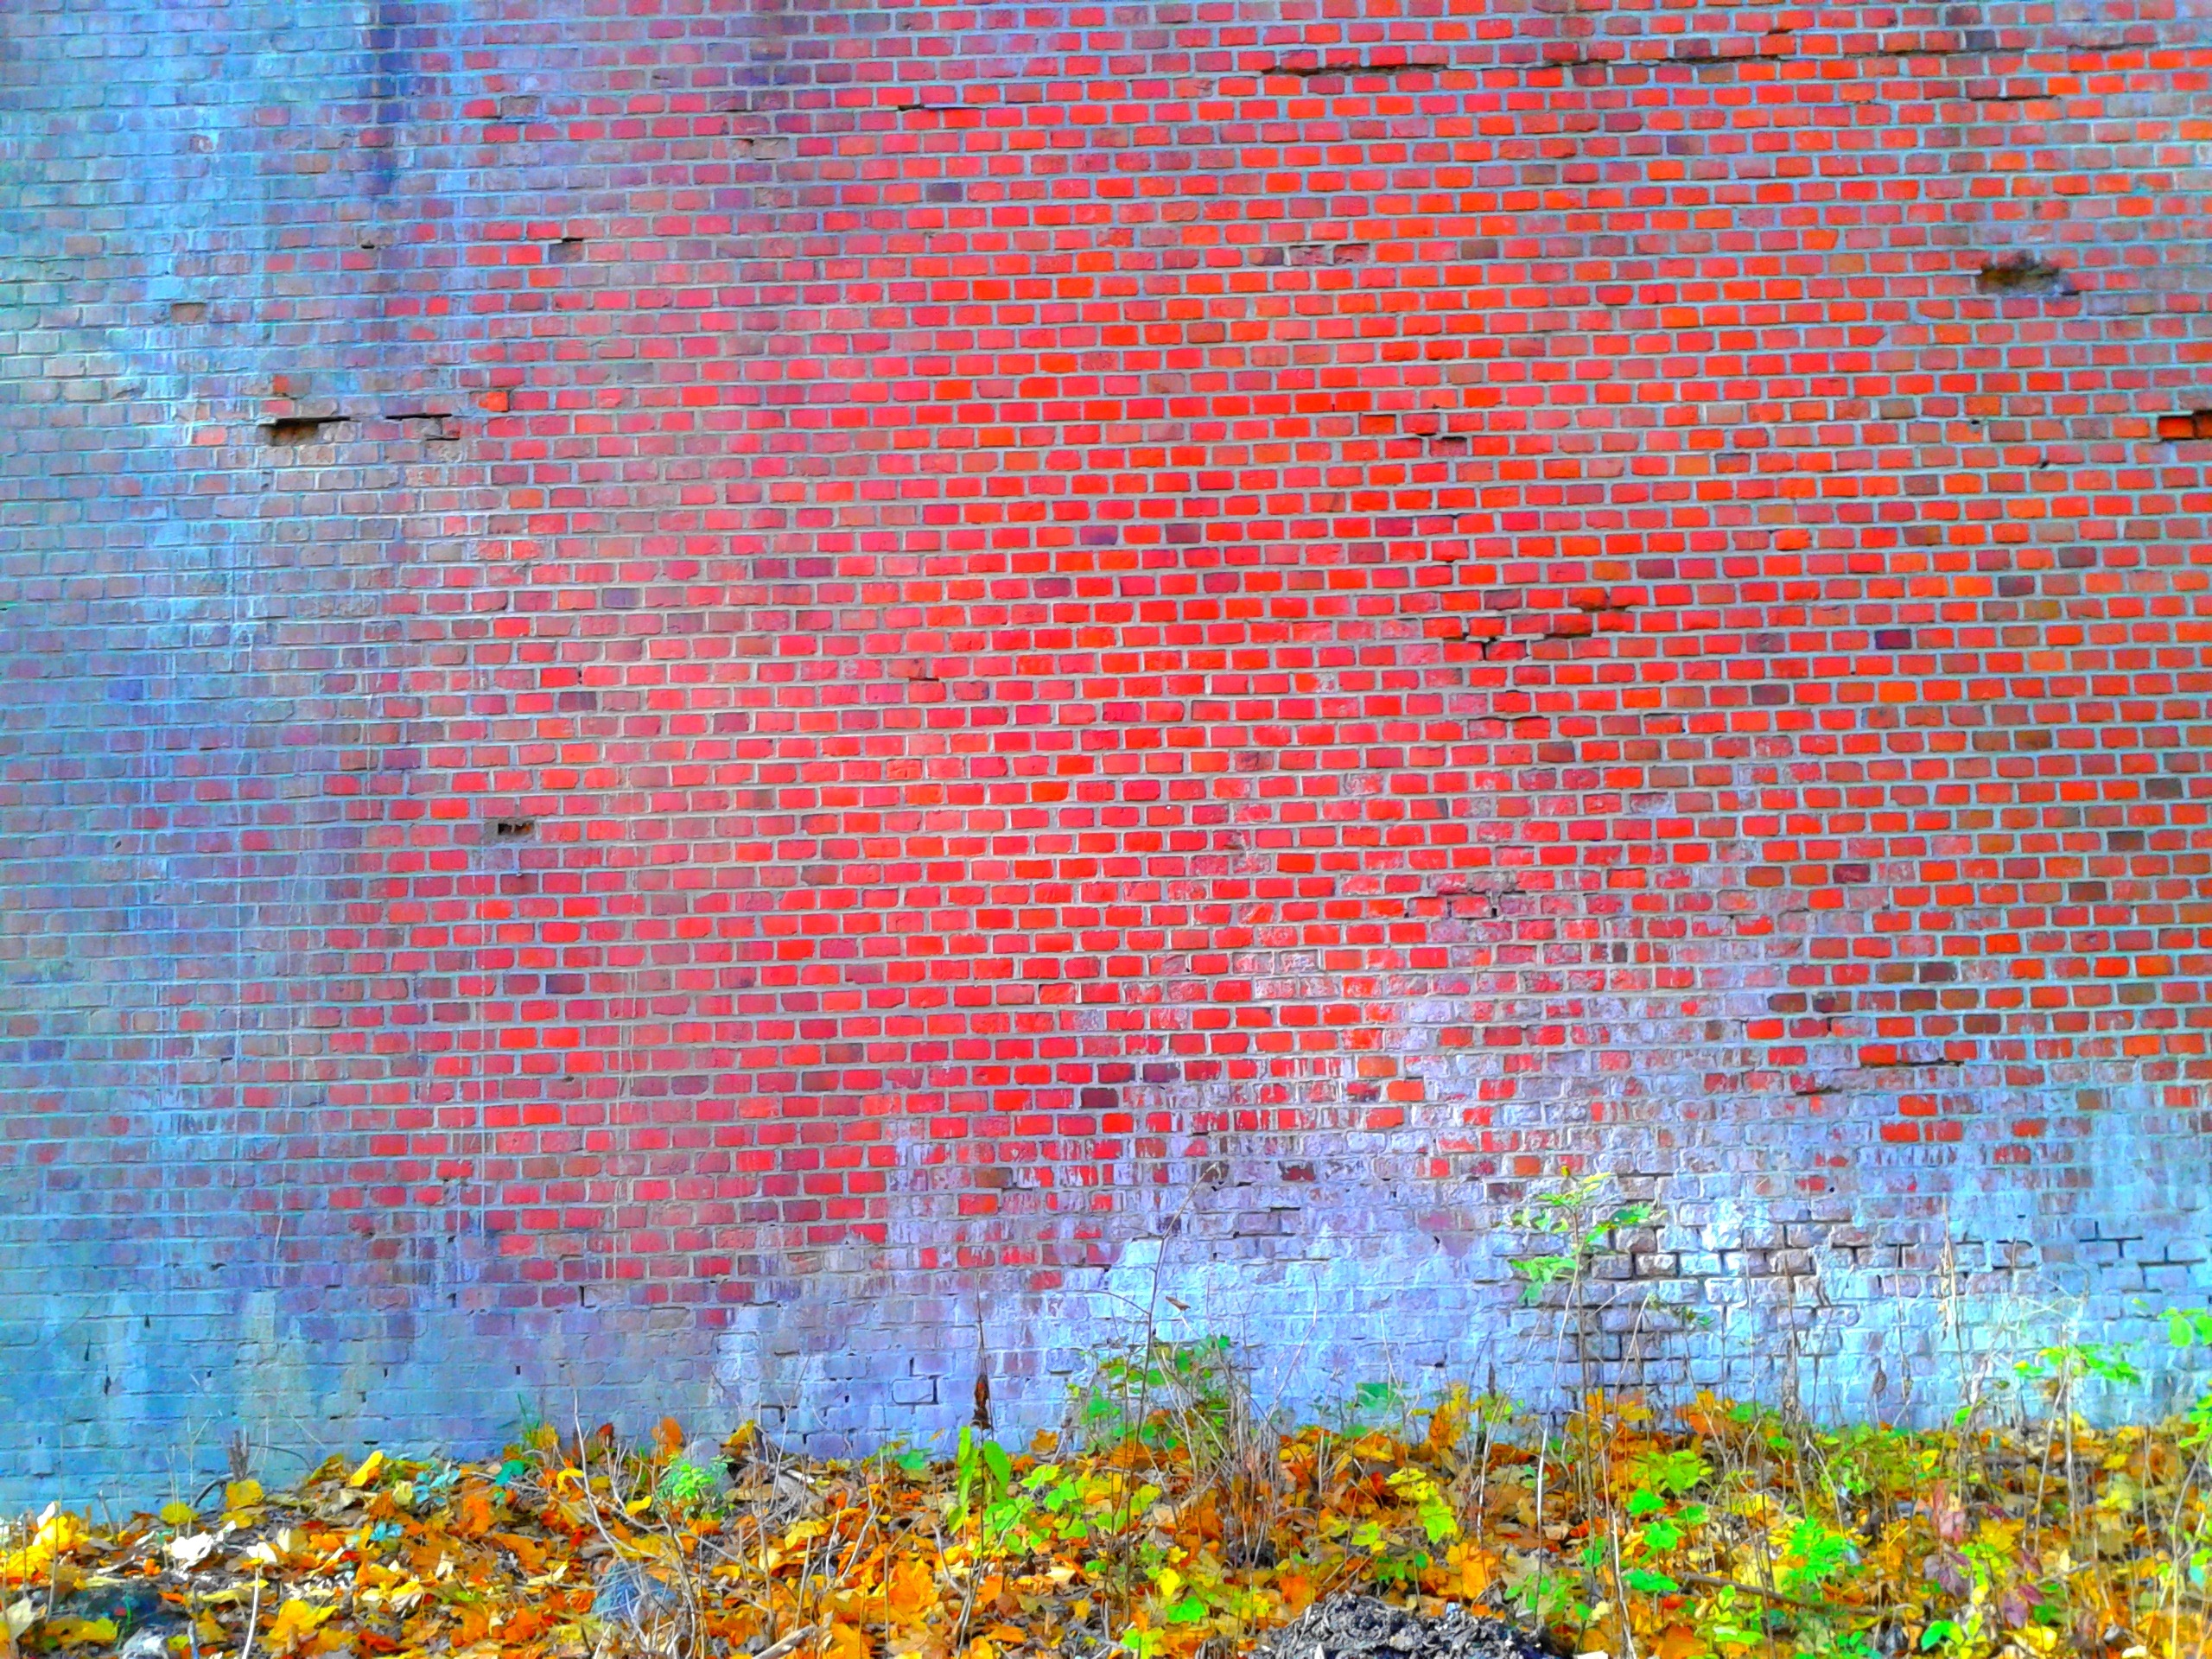
texture, leaf, flower, reflection, autumn, material, painting, art, fort, lake dusia, modern art, trenches, acrylic paint